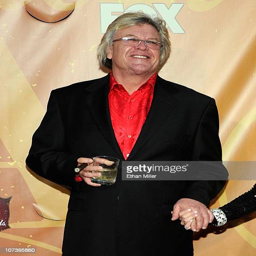
comedian arrives at awards held